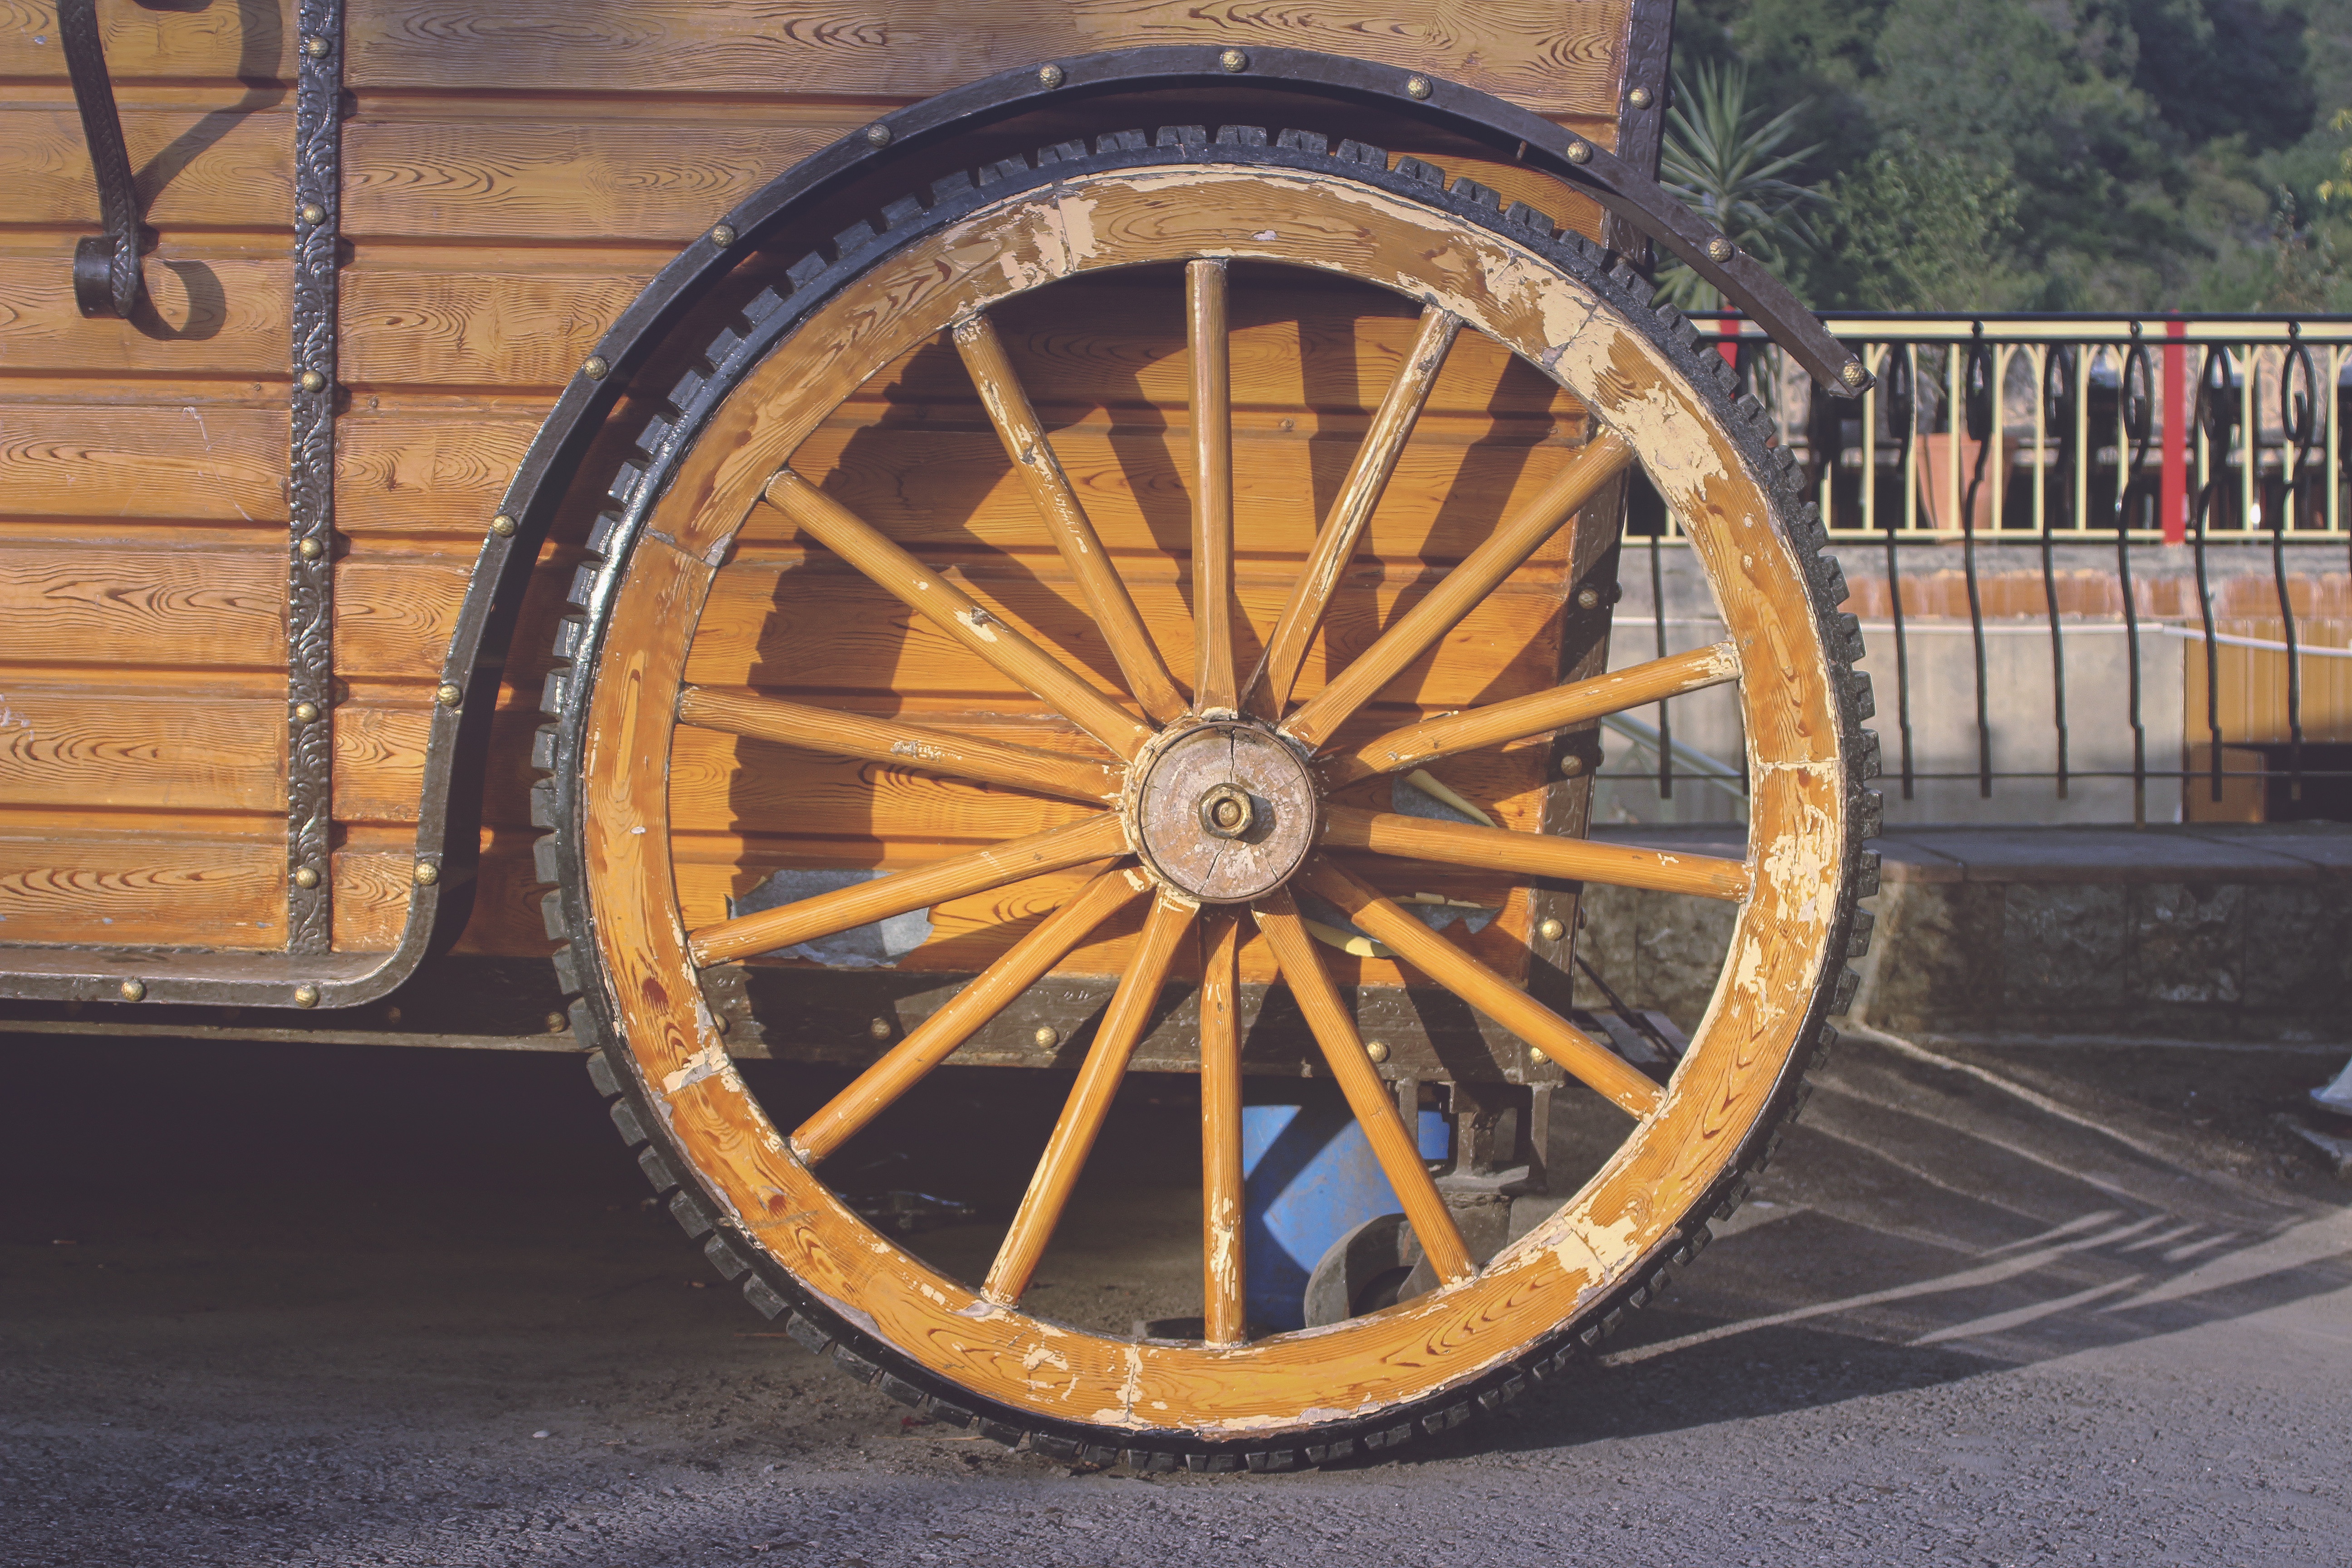
wheel, cart, vehicle, spoke, rim, carriage, steam engine, cannon, man made object